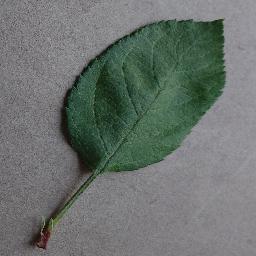
Label: Apple___healthy